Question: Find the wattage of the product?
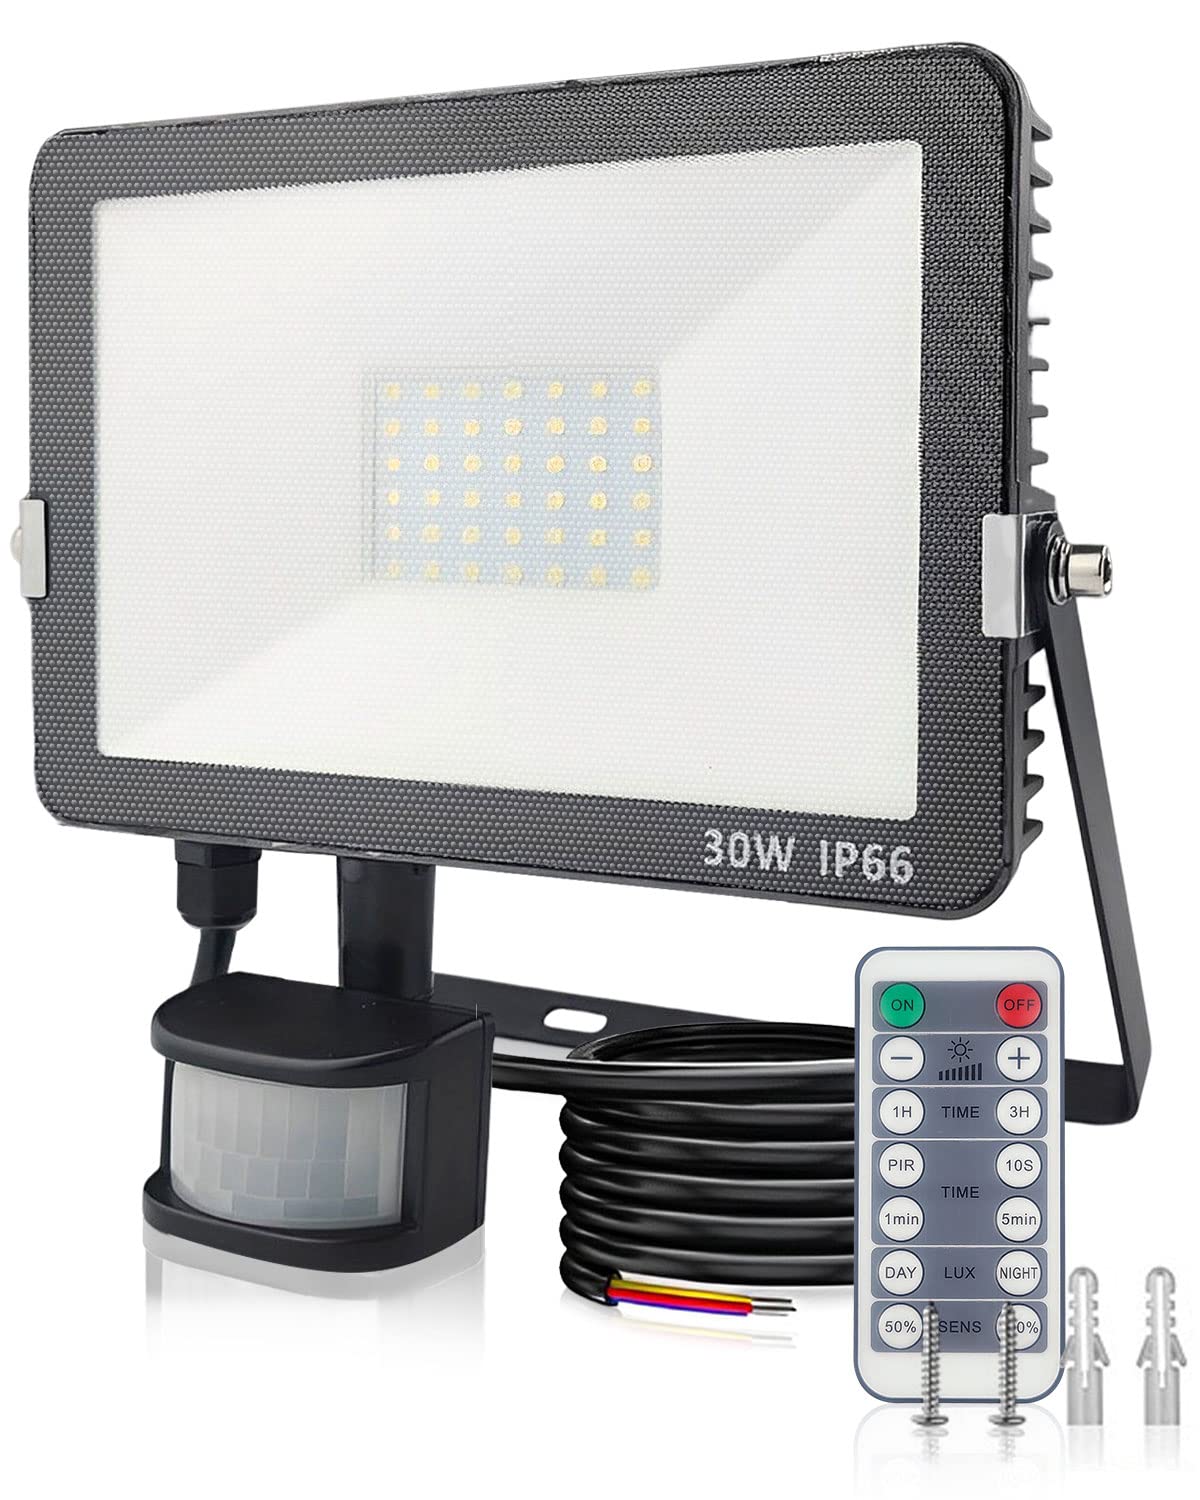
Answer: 30.0 watt